Scottish Amicable Life Assurance

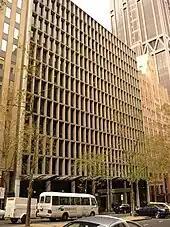
The Scottish Amicable Life Assurance Building in Queen Street, Melbourne

By the early 20th century, the Society was comfortably within the top ten Scottish life companies. One of the innovations which was to prove of great significance to Scottish Amicable had its beginnings just before the Second World War when a Group life and pensions department was started in London. This was expanded rapidly after the War and by 1951 pensions income was almost equal to traditional life insurance; by 1968 it was around 60%. Another major departure for Scottish Amicable was the decision in 1959 to investigate the possibility of opening in Australia. A Melbourne office was opened in 1960 and by 1965 income was treble expectations. A year later, the directors reported that there were five Australian branches. Back home, an active branch expansion programme continued with almost fifty branches opened between 1947 and 1975. By the mid-1990s, Scottish Amicable was the sixth largest mutual life company in the UK.